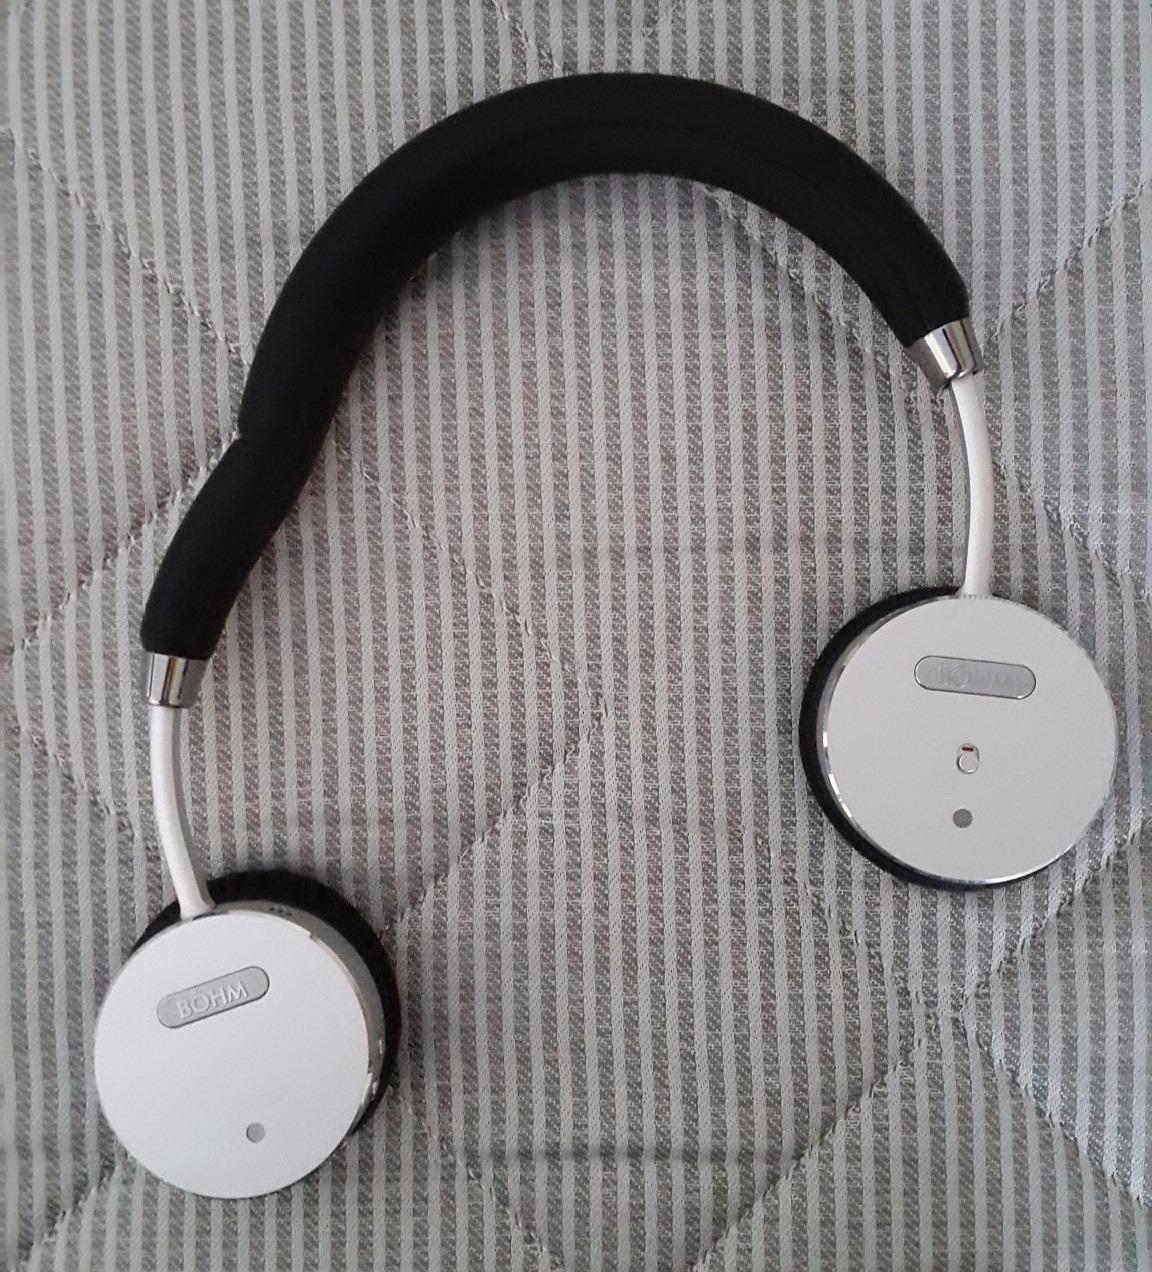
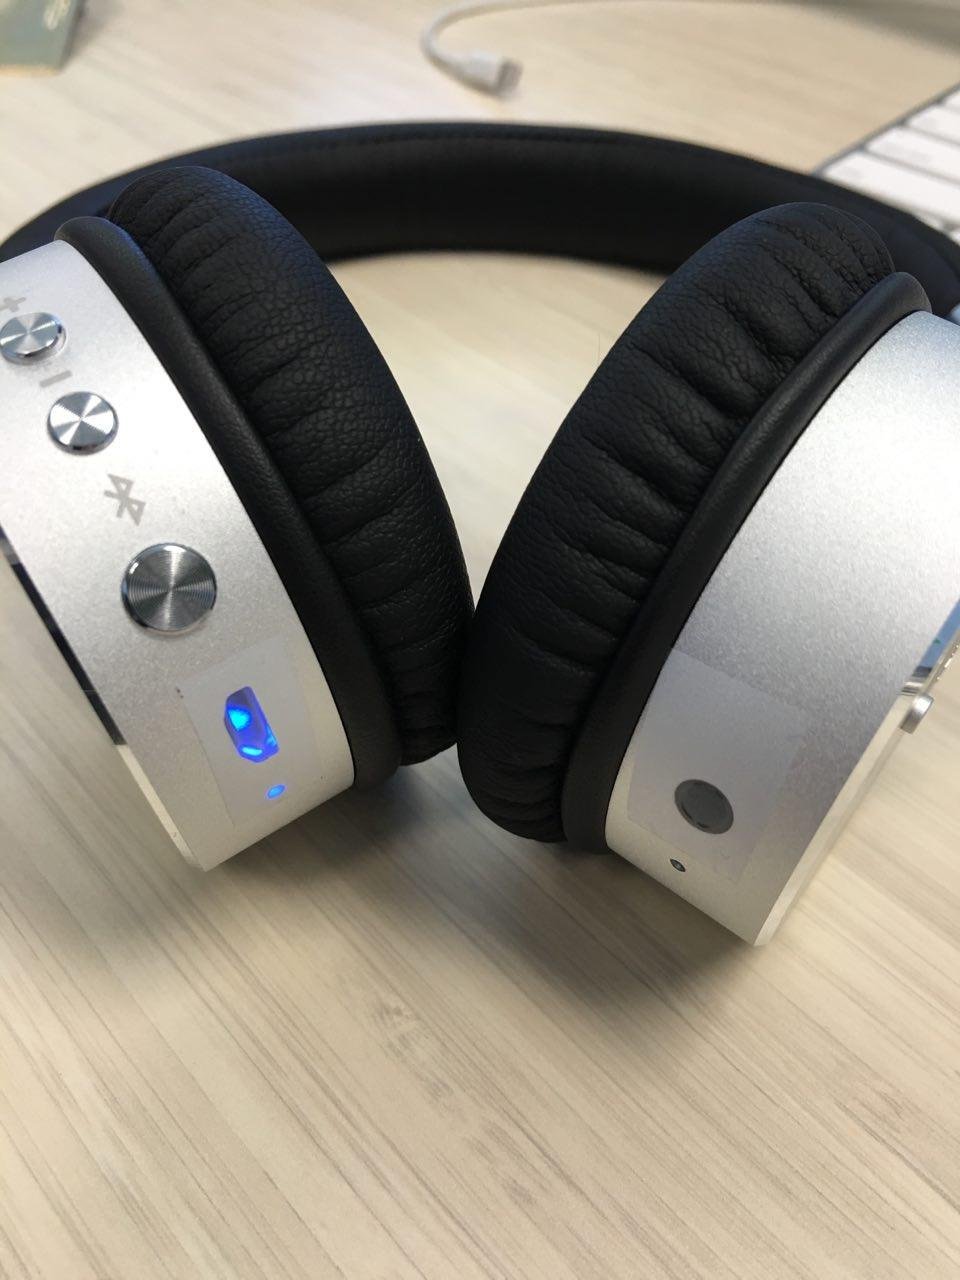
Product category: headphones
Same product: yes